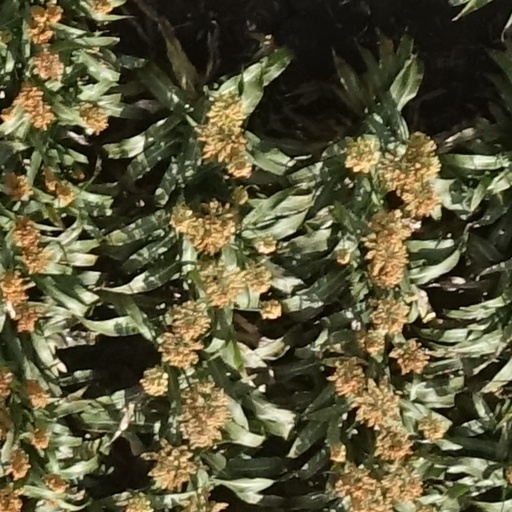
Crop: sorghum